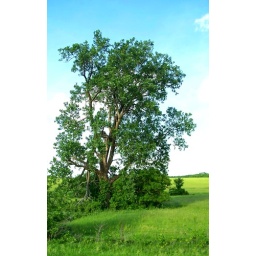
yet another good tree in a pasture